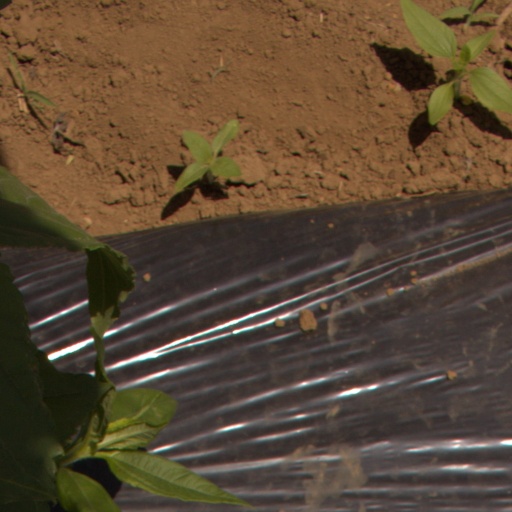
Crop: Jerusalem artichoke